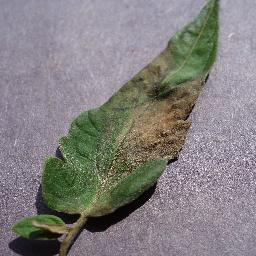
Label: Tomato___Late_blight